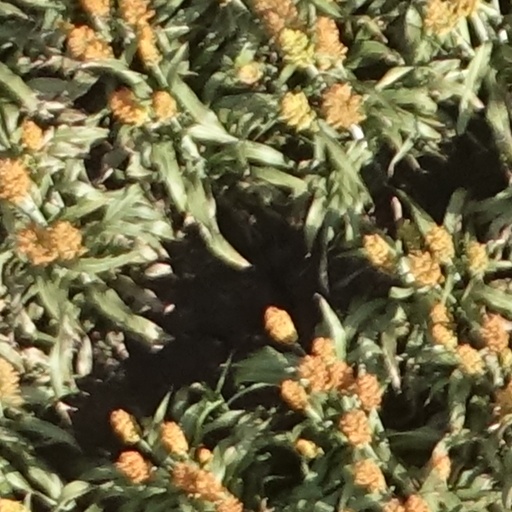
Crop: sorghum